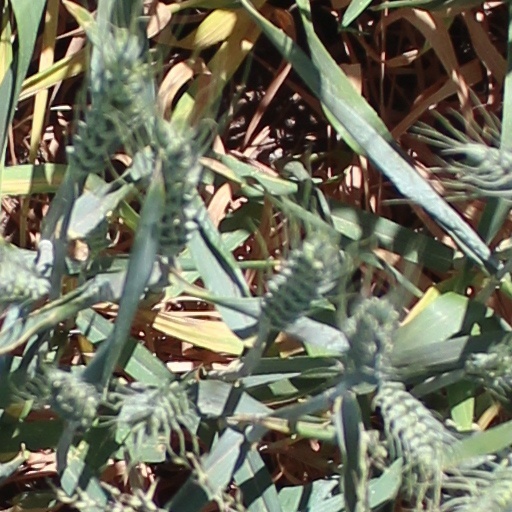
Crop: wheat